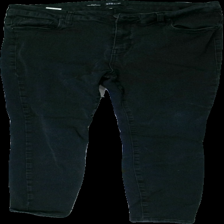
View: front
Type: Trousers
Category: Ladies
Brand: Not in the list
Brand text on label: STS Blue
Material: 41% rayon, 32% cotoon, 25% polyester, 2% spandex
Cut: Regular
Size: 34
Season: All
Trend: Denim
Damage: loose waist
Damage location: top center
Price range: <50
Recommended usage: Export
Comment: washed out